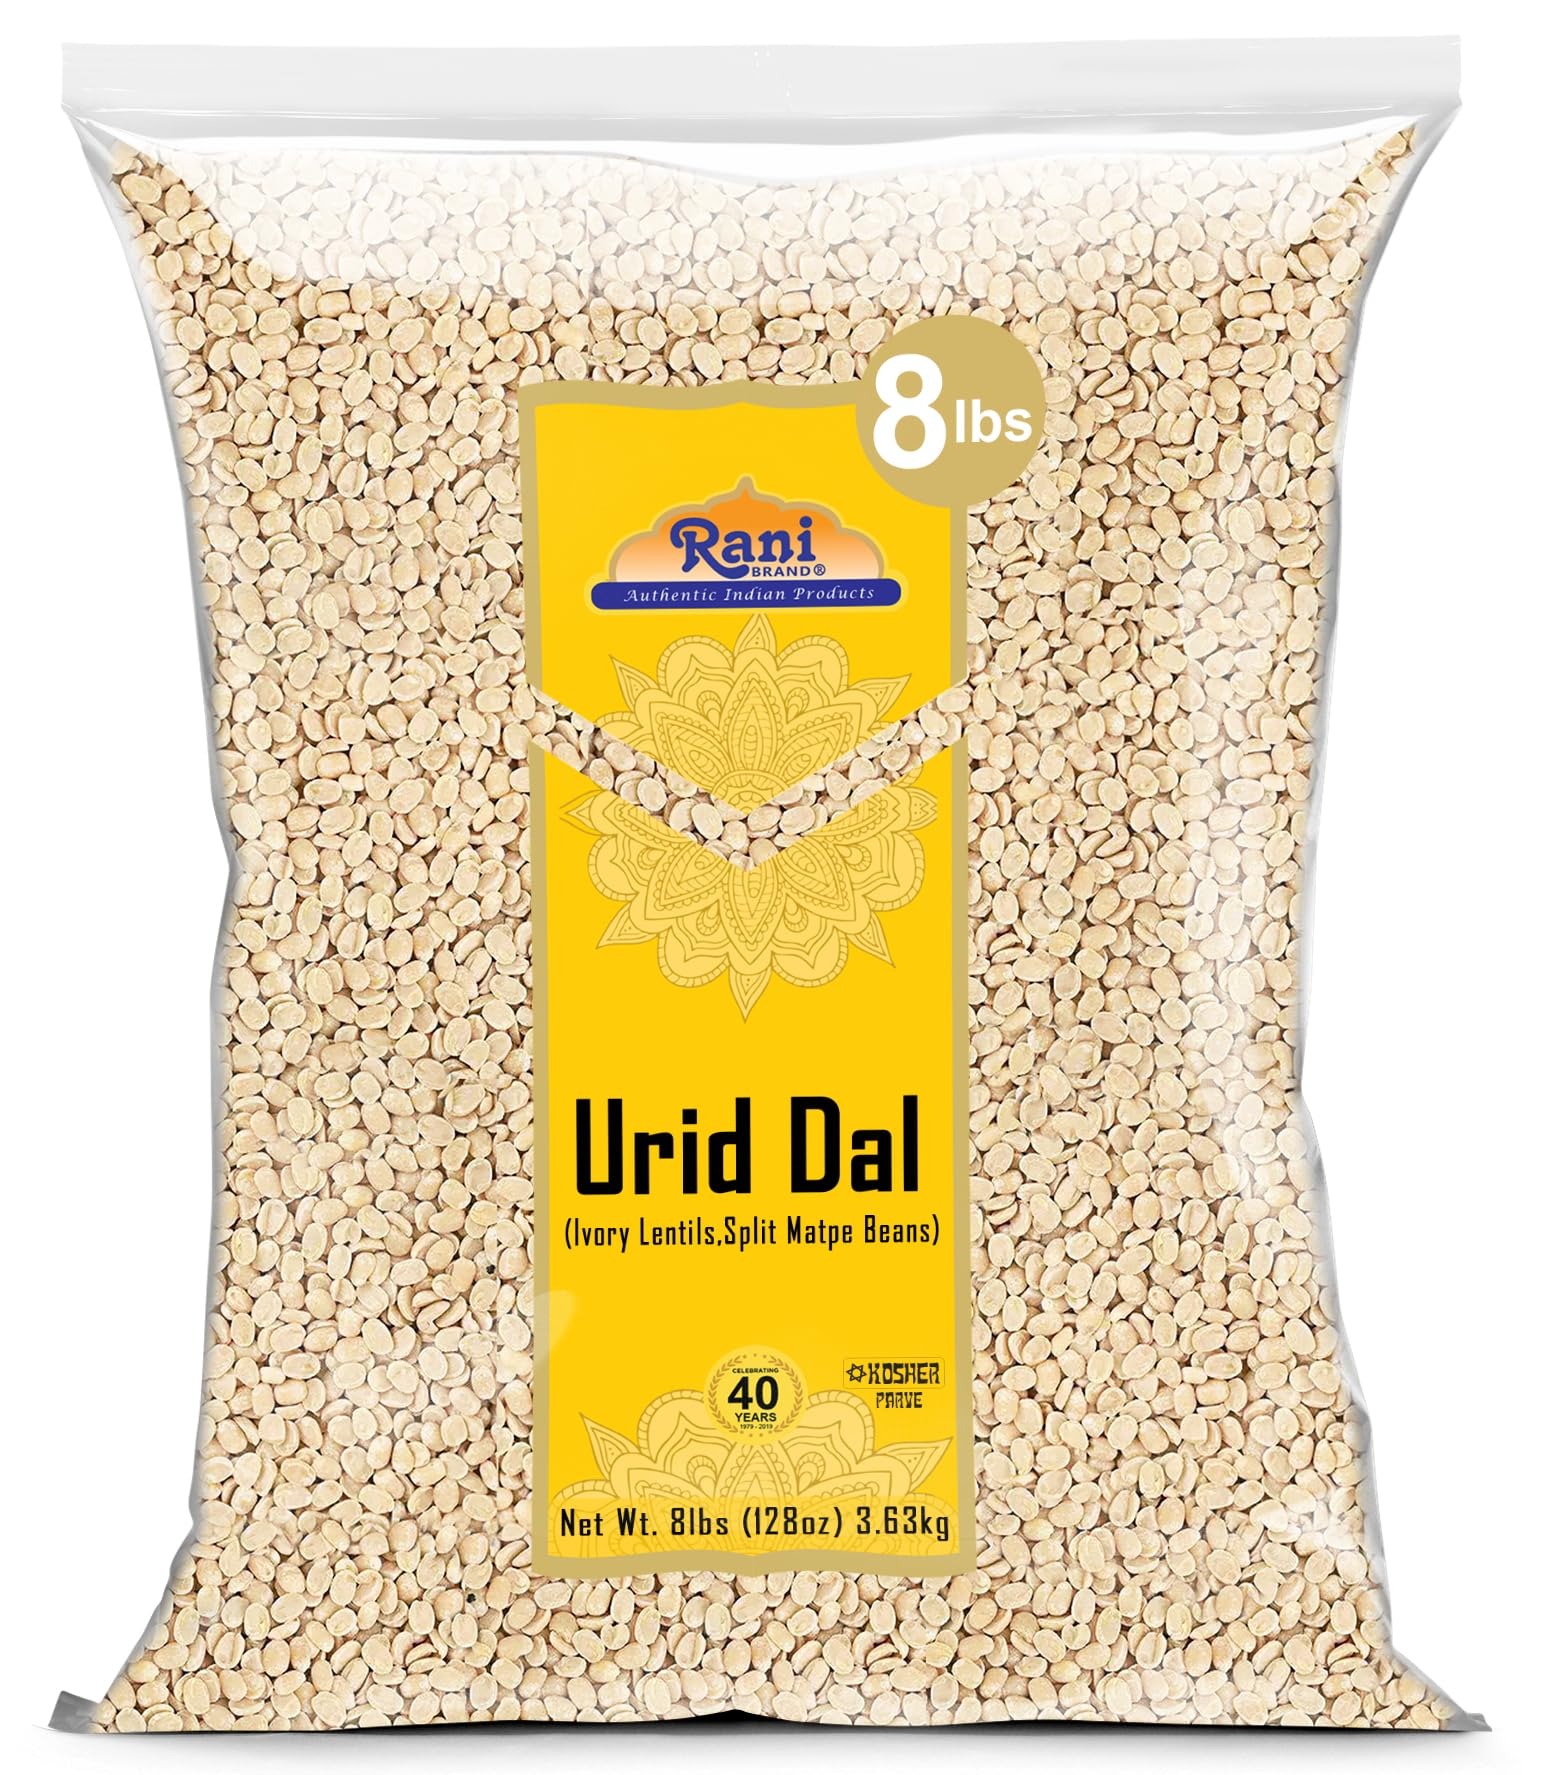
Item Name: Rani Urid/Urad Dal (Split Matpe Beans Skinless) Indian Lentils 128oz (8lbs) 3.63kg Bulk ~ All Natural | Gluten Friendly | Non-GMO | Kosher | Vegan | Indian Origin
Bullet Point 1: You'll LOVE our Urid/Urad Dal (Split Matpe Beans Skinless) by Rani Brand--Here's Why:
Bullet Point 2: 🥘️Now KOSHER! 100% Natural, No preservatives or "fillers" & Great Health Benefits.
Bullet Point 3: 🥘️Great source of natural protein, ideal for vegetarians & vegans.
Bullet Point 4: 🥘️Rani is a USA based company selling spices for over 40 years, buy with confidence!
Bullet Point 5: 🥘️Net Wt. 128oz (8lbs) 3.63kg, Product of India, Alternate Names: Split Matpe Beans Without Skin
Product Description: Many varieties of Lentils are used throughout India. From simple soups to elaborate dishes, lentils hold a prominent place in every Indian kitchen. Rani offers a full range of traditional lentils with easy to follow recipes printed on most packages.
Value: 128.0
Unit: Ounce

Price: 23.99